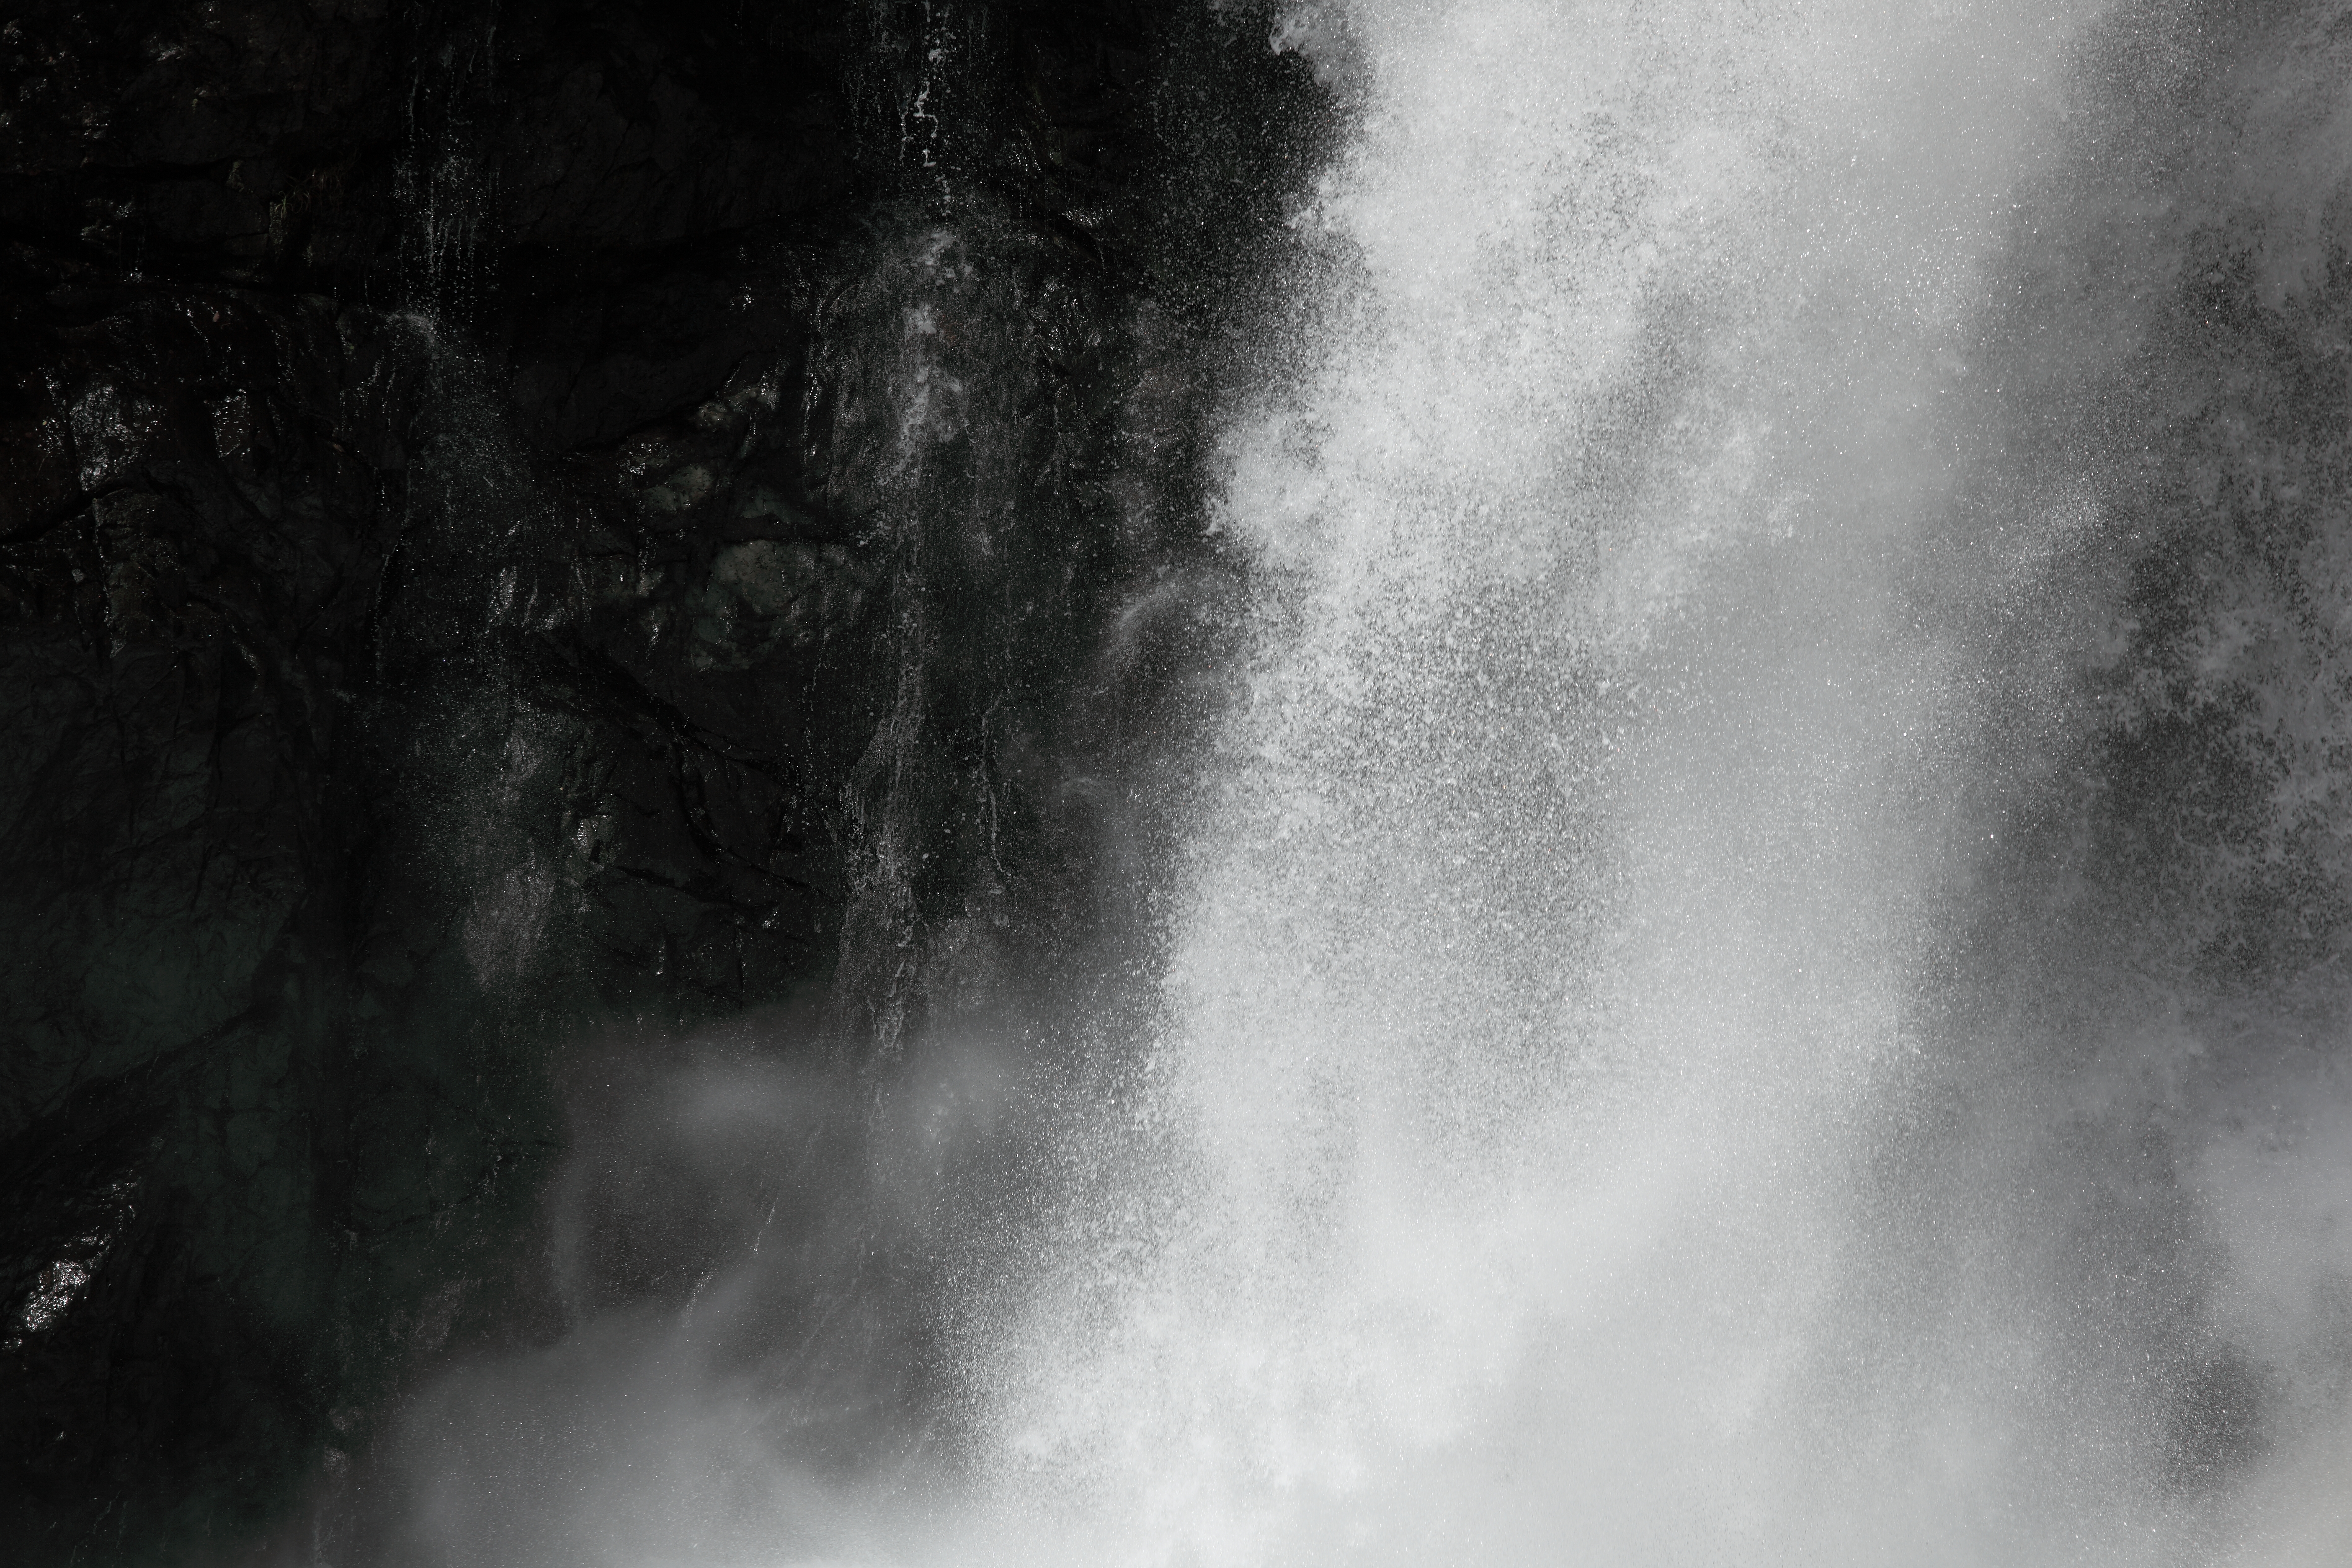
water, nature, waterfall, black and white, mist, wave, atmosphere, high, weather, darkness, monochrome, 5d, hires, markii, water feature, hi, res, resolution, kawazu, kawadu, monochrome photography, atmospheric phenomenon, atmosphere of earth, geological phenomenon